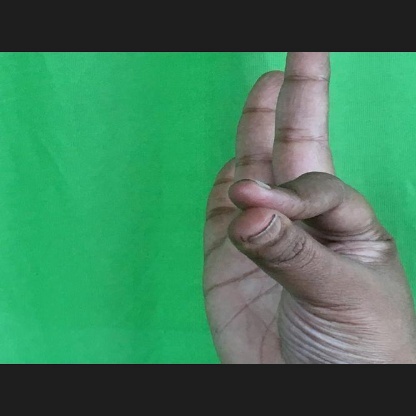
Mudra: Hamsasyam